Maggie Cheung Ho-yee

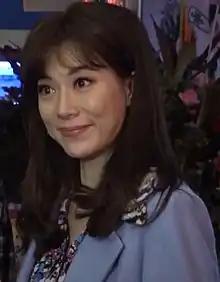

Maggie Cheung Ho-yee was a member of four-piece girl band "PP Gals" in 1991. Her name was "Tina" in the band. They released an album called "PP Gals. DJ Boy" and disbanded in 1991.